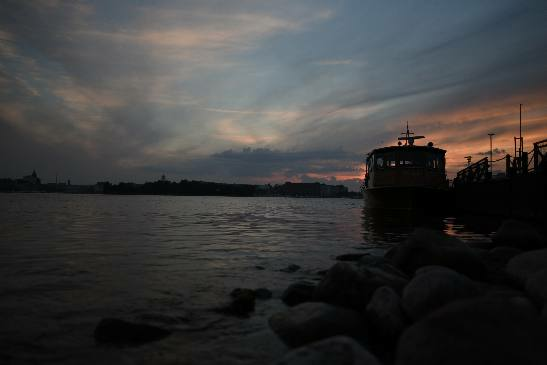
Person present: No